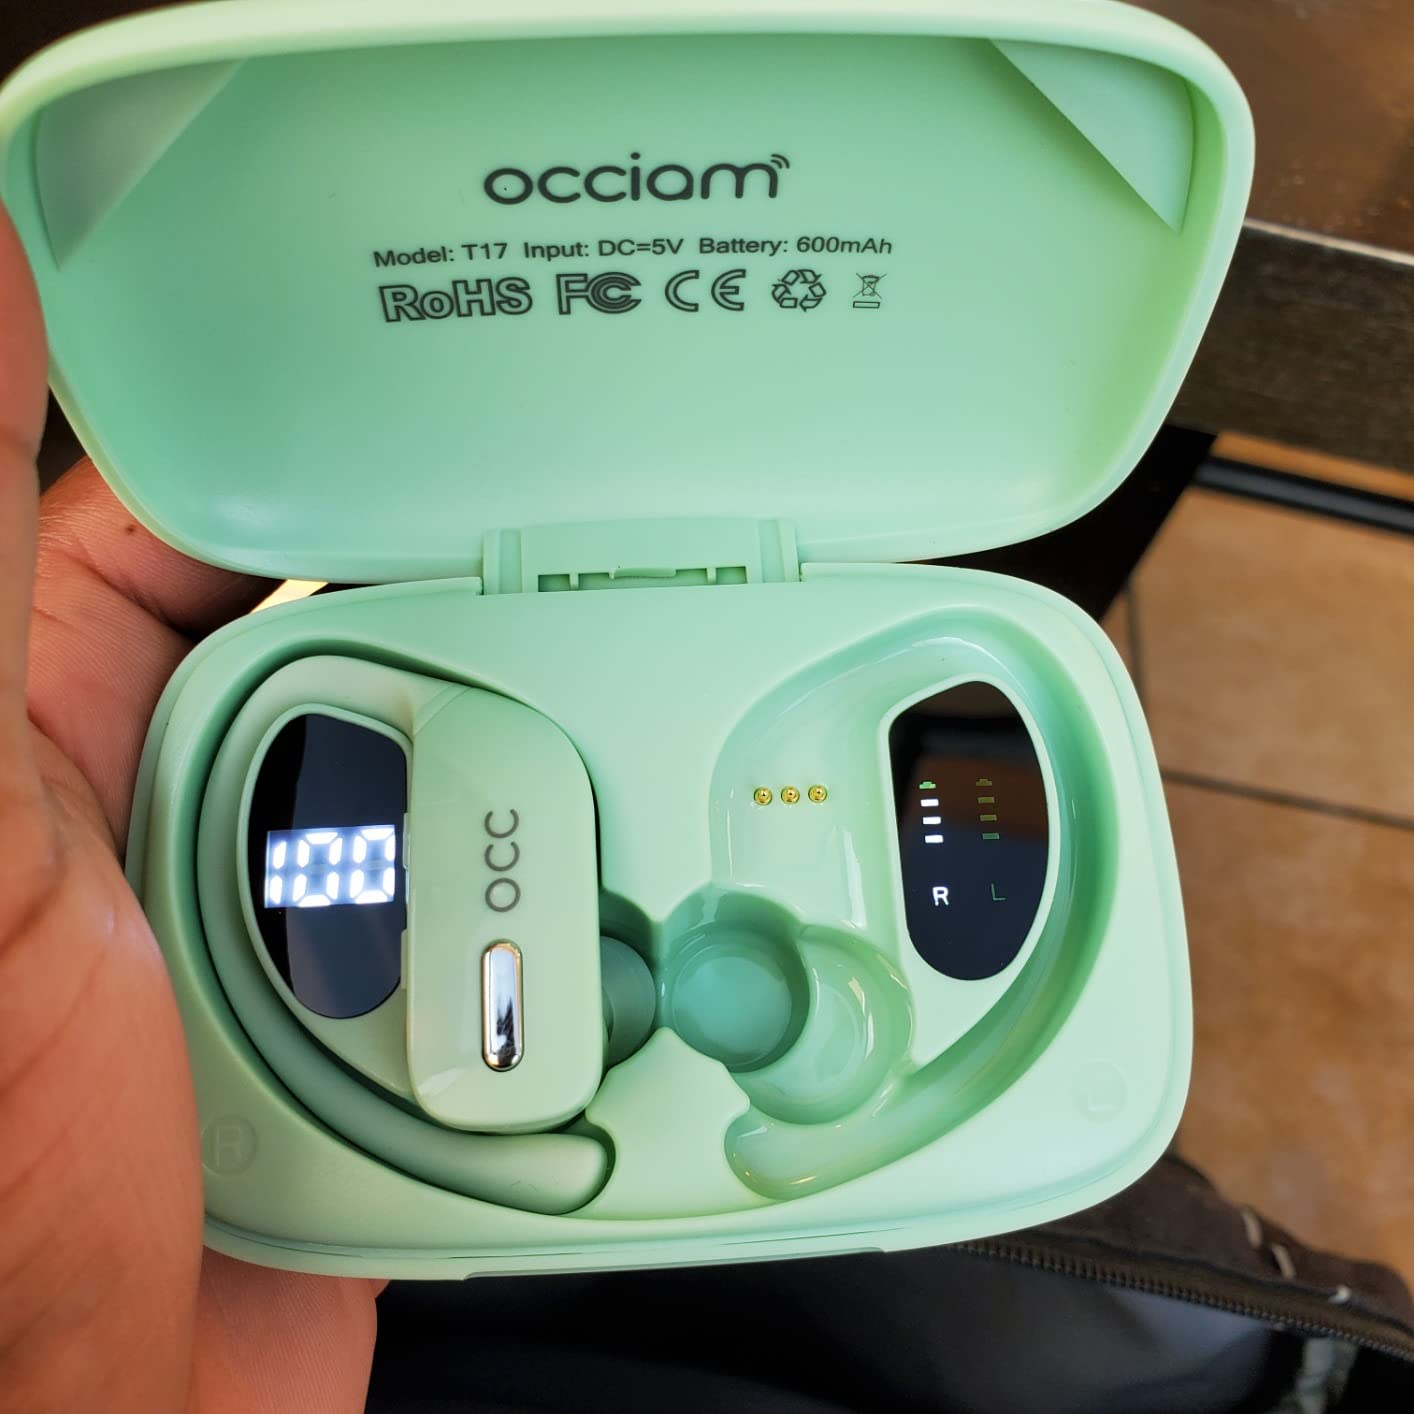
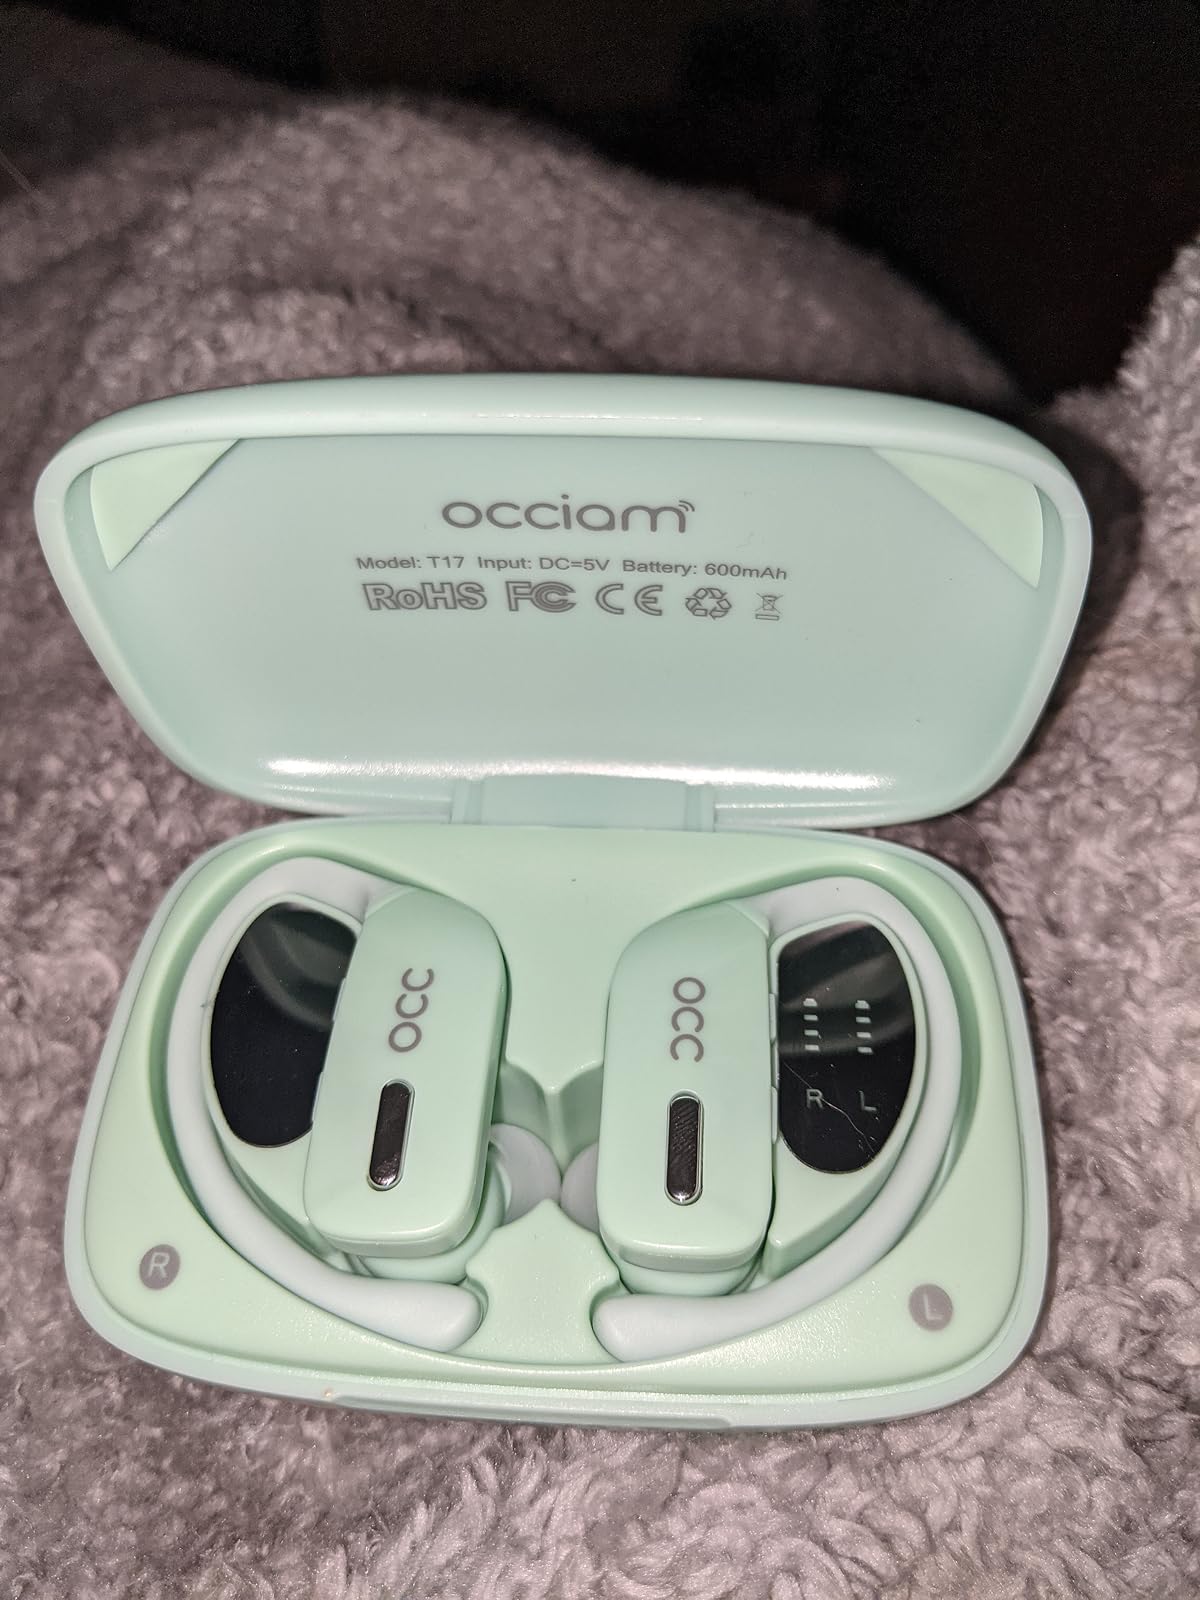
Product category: earbuds
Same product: yes